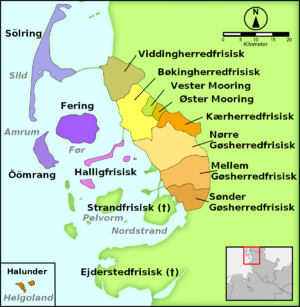
Nordfrisisk (sprog)
Nordfrisiske dialekter: I List på Sild taltes dansk, på Ejdersted og Nordstrand taltes frisisk indtil stormfloden i 1634
Kort over de nordfrisiske dialekter
Nordfrisisk er en samlet betegnelse for frisiske dialekter, der tales i Nordfrisland. Nordfrisisk er et minoritetssprog i Tyskland, som tales af godt 10.000 mennesker, imens 20.000 mennesker forstår det.